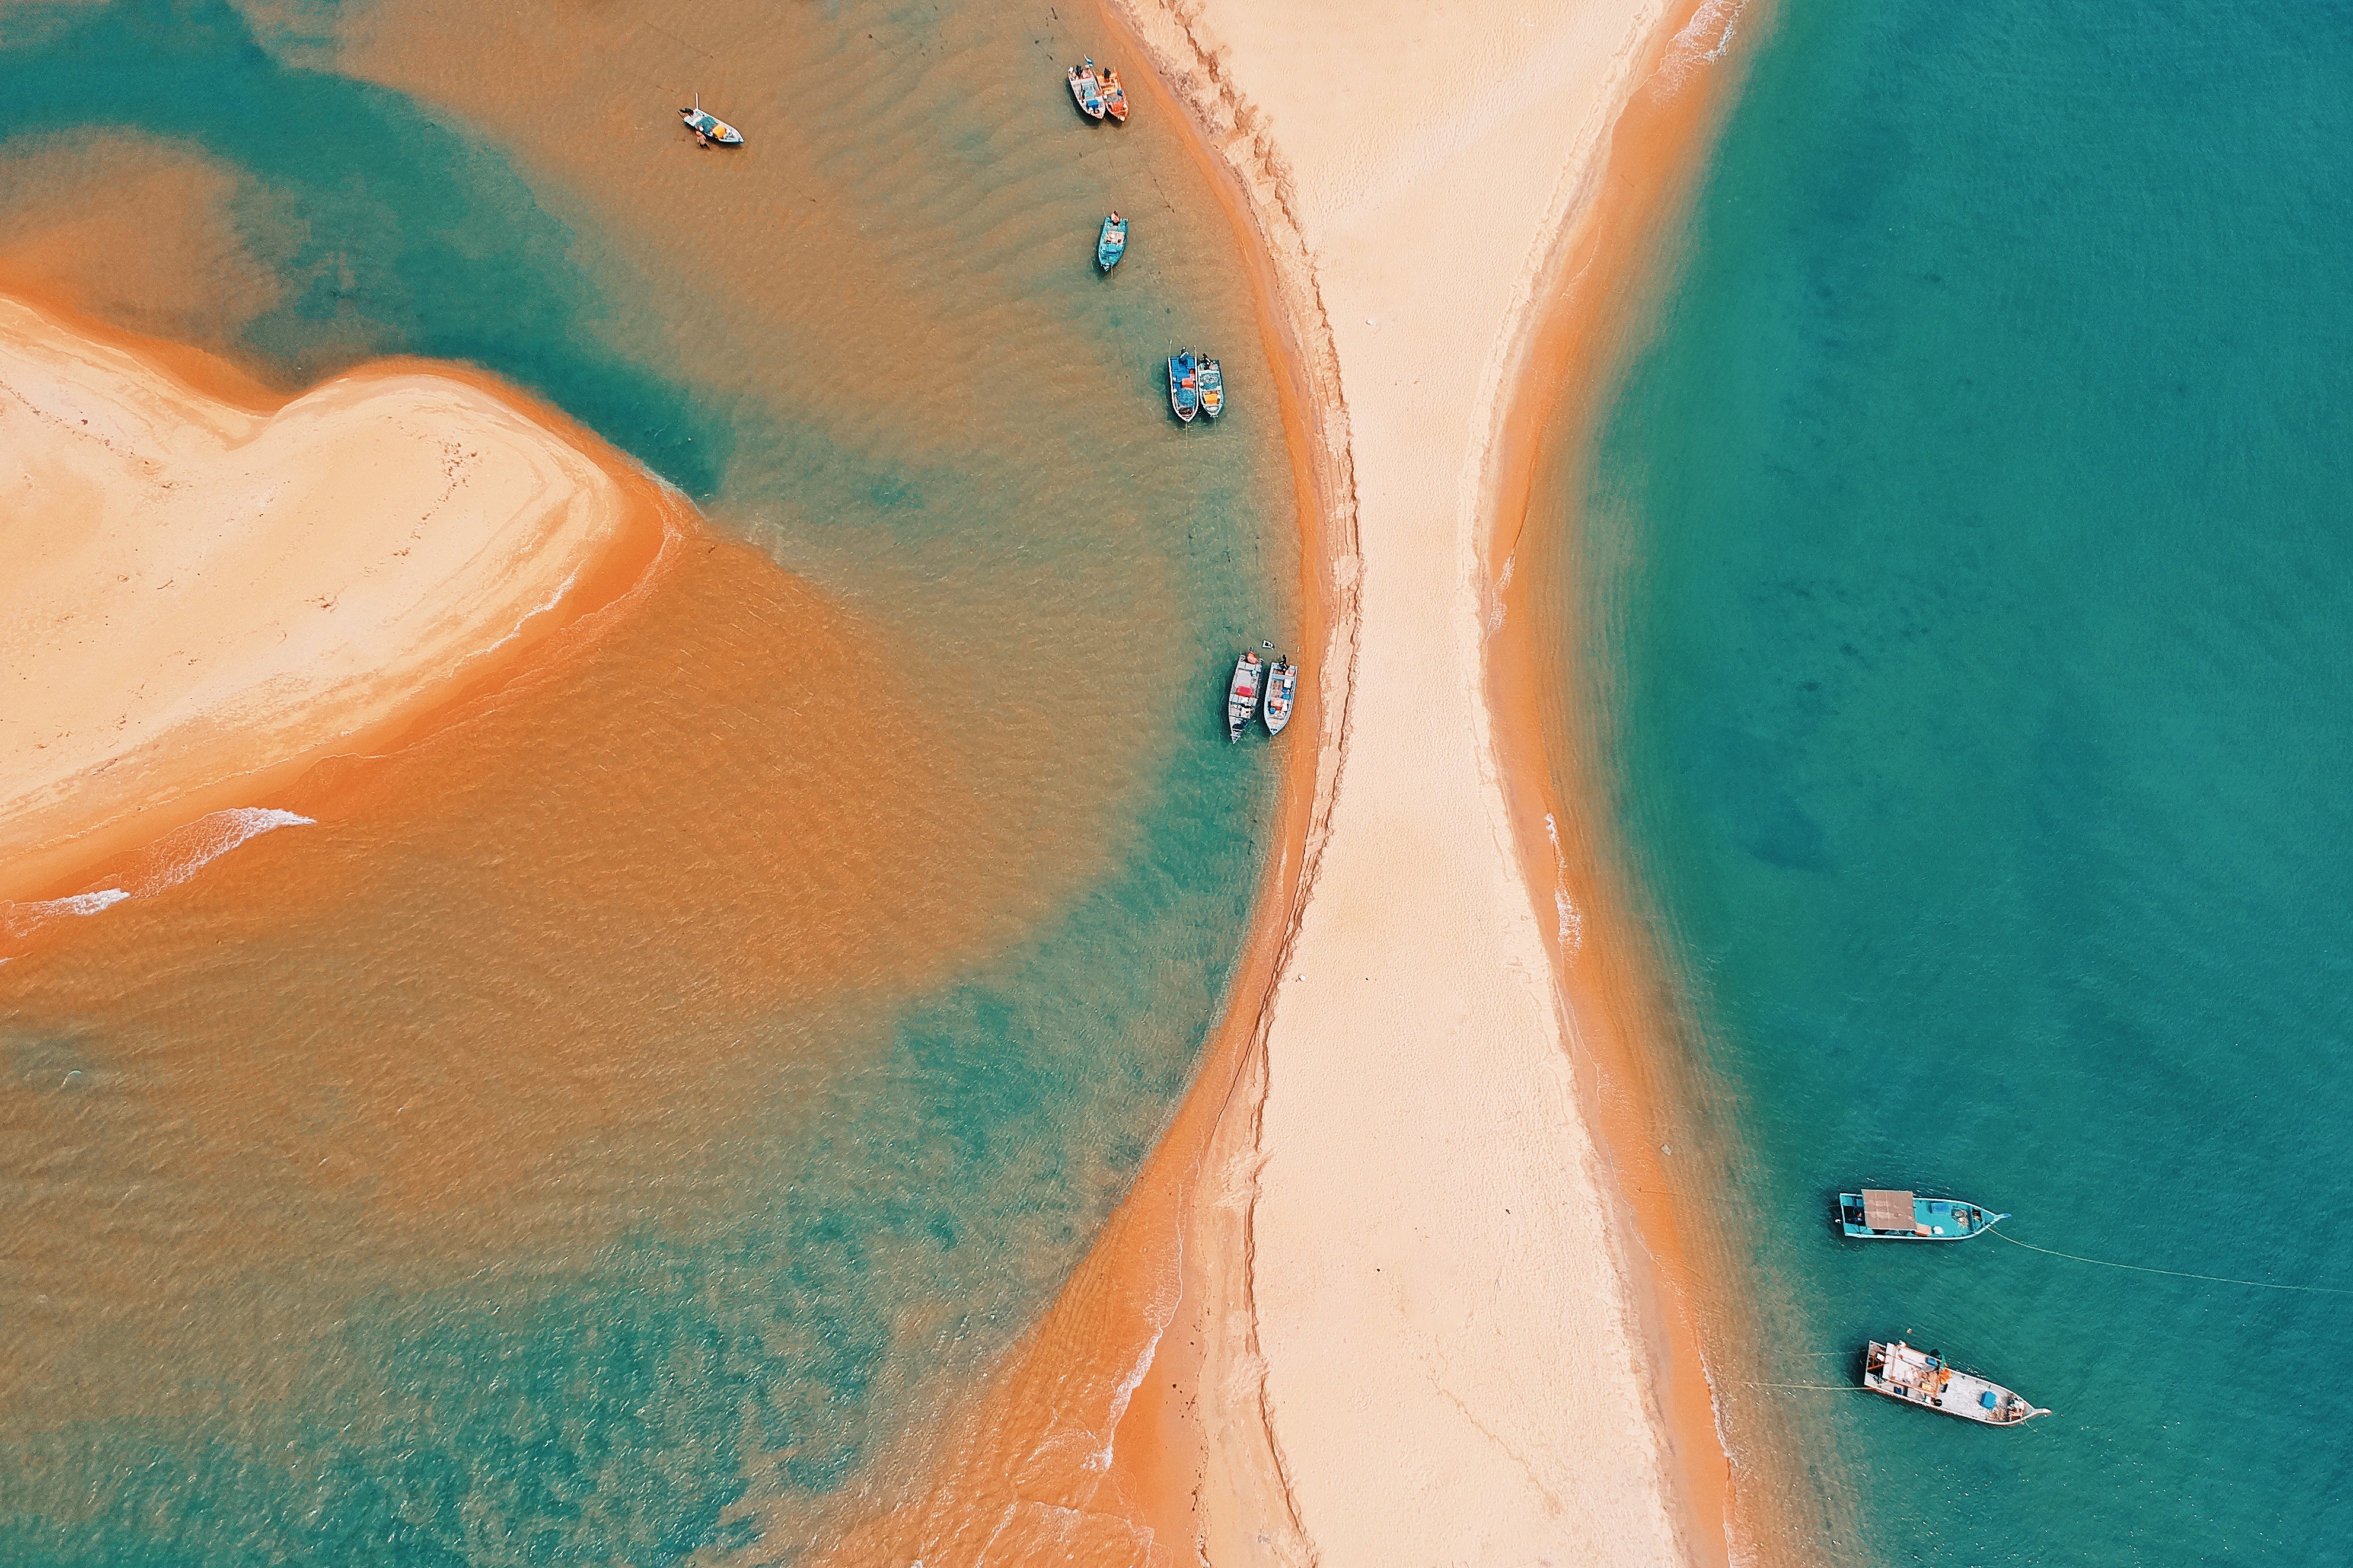
blue, water, aqua, turquoise, orange, photography, liquid, art